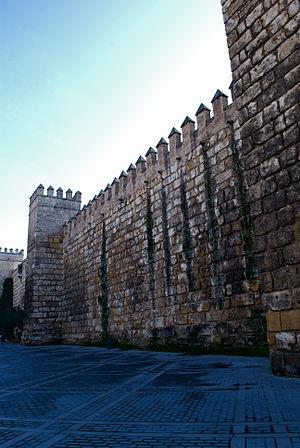
Les murailles urbaines de Séville sont les fortifications qui entouraient le centre historique de la ville andalouse de Séville depuis l'époque romaine et dont le tracé fut remodelé le long de l'histoire de la ville, notamment durant les dominations wisigothique, almoravide et almohade puis durant la Reconquista. Elles subsistèrent jusqu'au XIXᵉ siècle avant d'être quasi entièrement détruites après la révolution de 1868. Certains pans subsistent, principalement le long de la limite nord du quartier de San Gil et à proximité de l'Alcázar. Pour accéder à l'intérieur des murailles, jusqu'à dix-neuf portes et guichets existèrent. On n'en retrouve que quatre dans la Séville du début du XXIᵉ siècle : la porte de la Macarena, la porte de Cordoue, le guichet de l'Huile et le guichet de la Tour de l'Eau. Les portes conservés sont de style almohade, malgré des caractéristiques de l'architecture classique que leur confèrent les restaurations effectuées au XVIIIᵉ siècle.